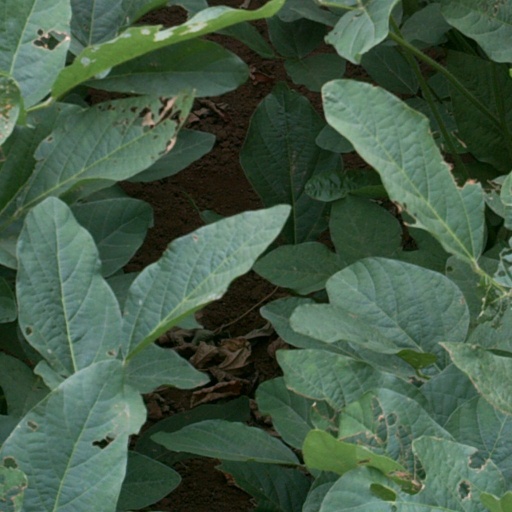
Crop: soybean